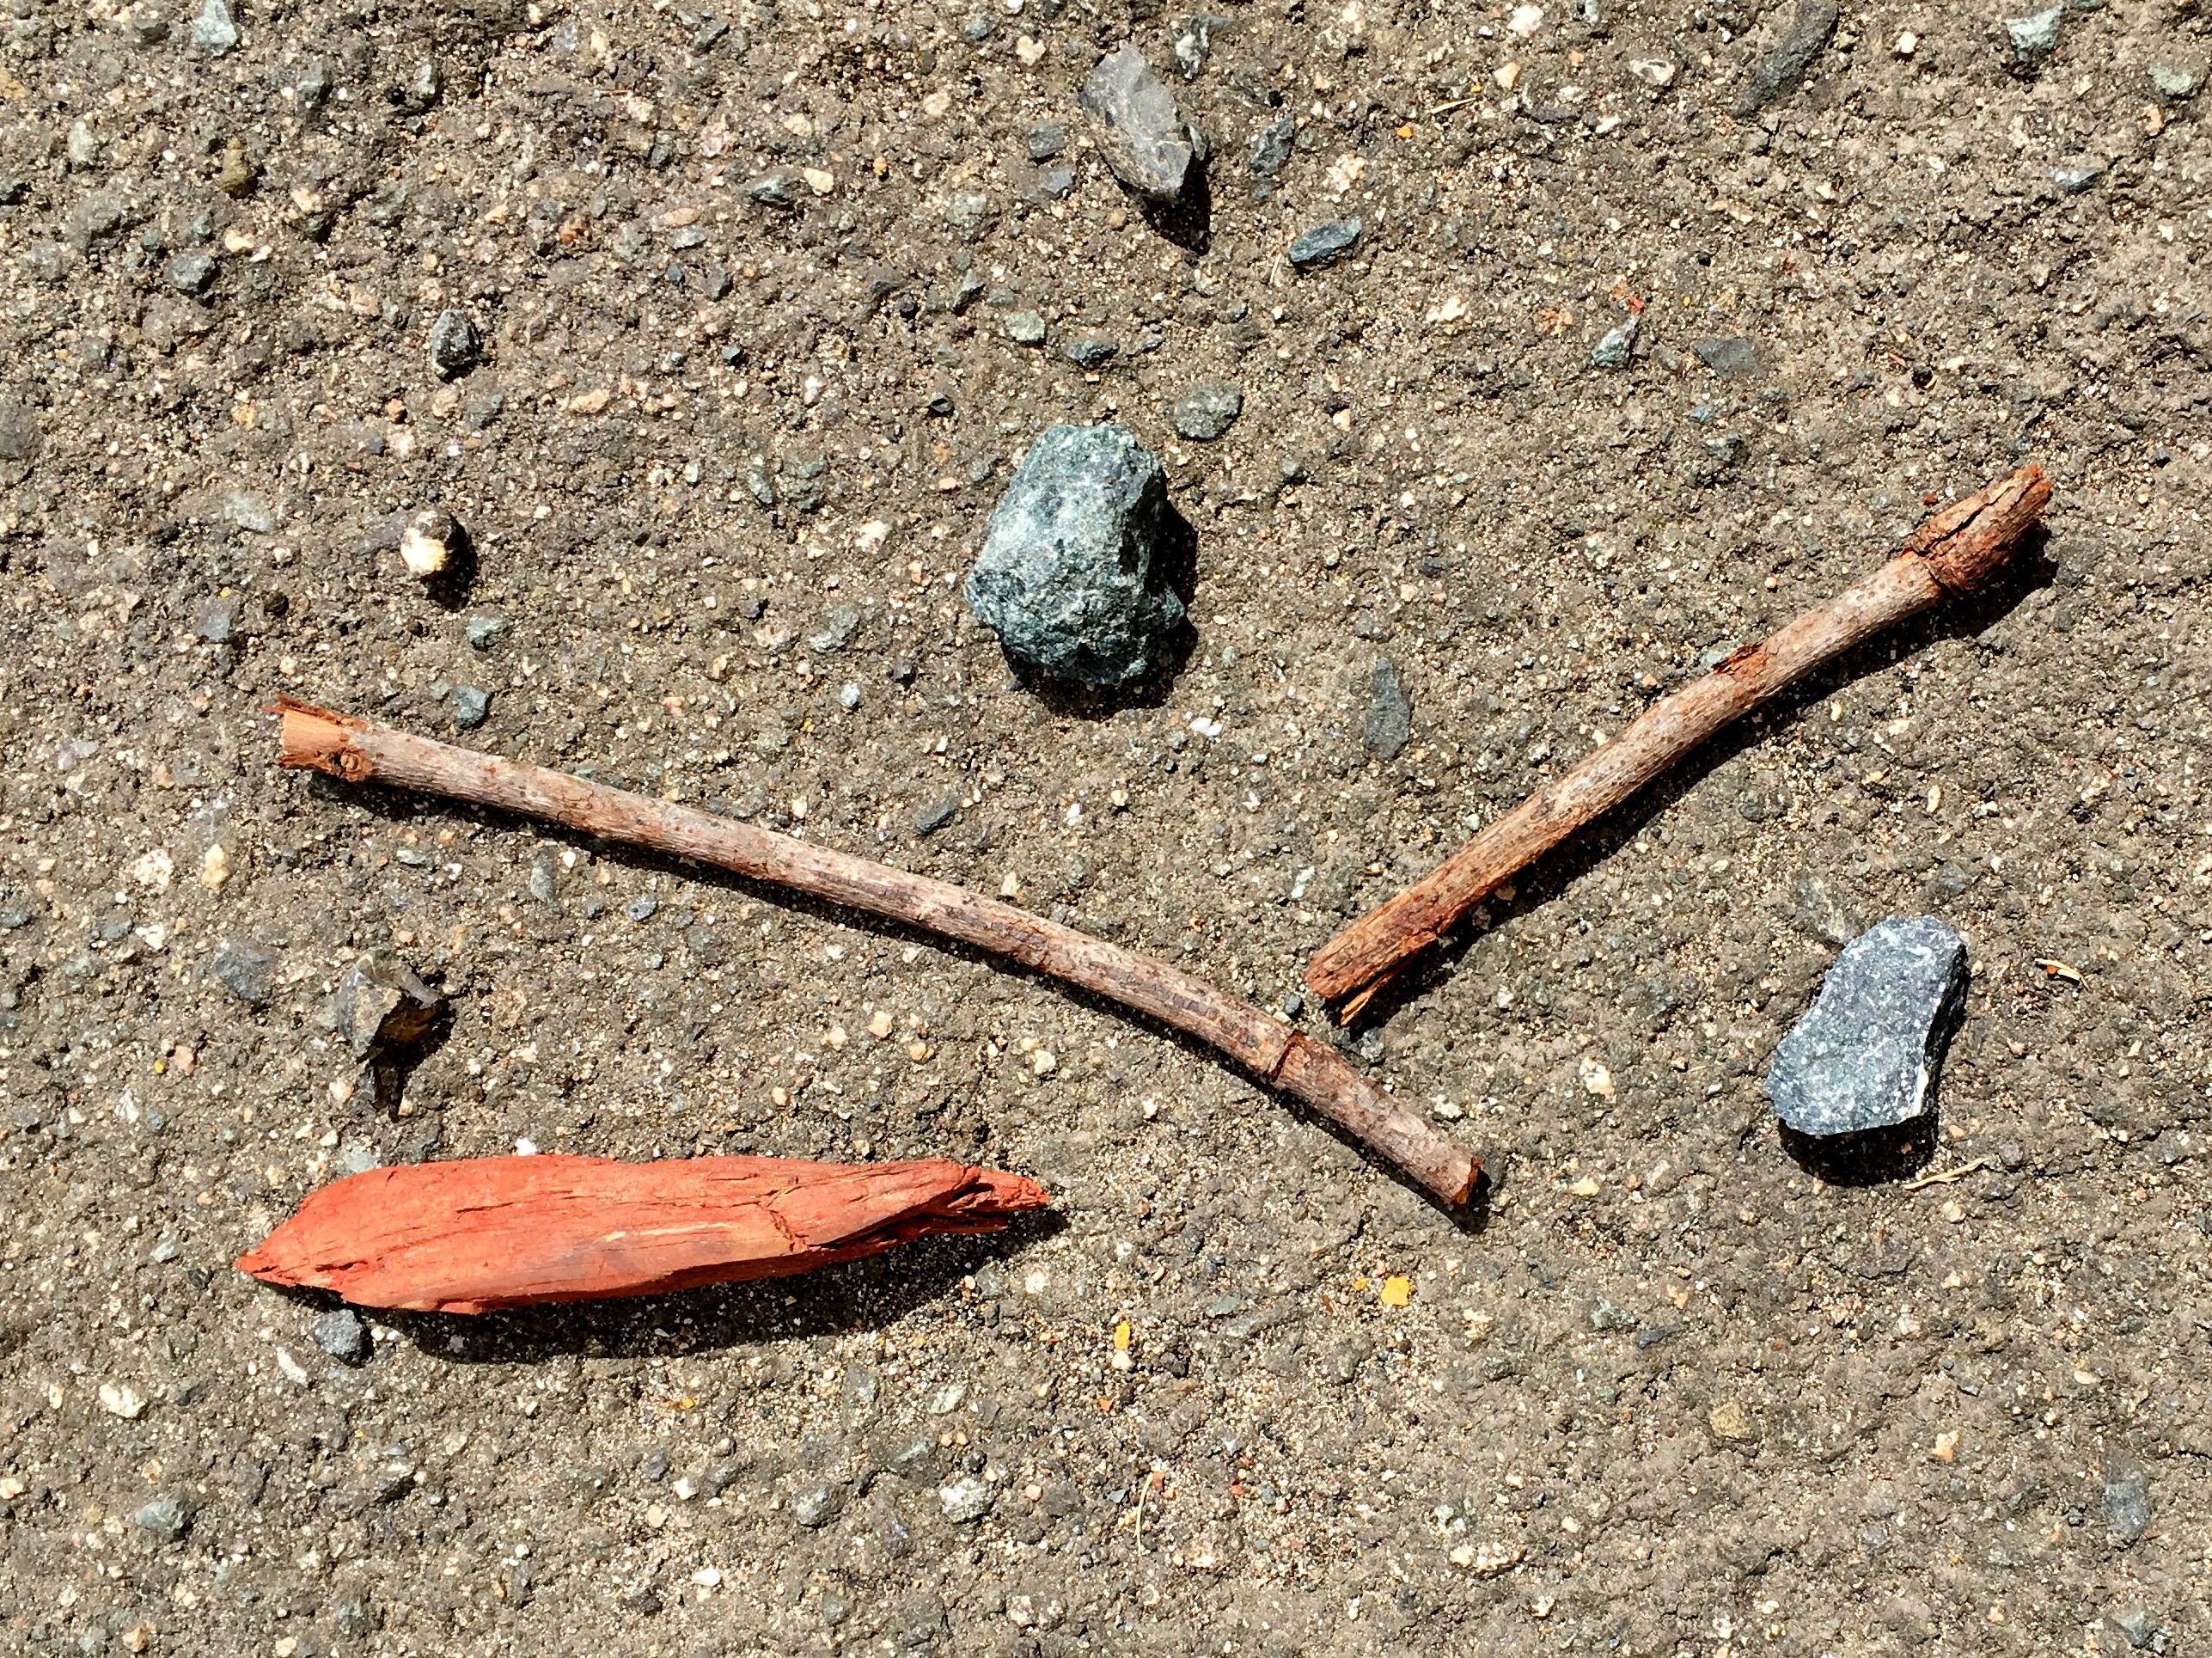
wood, leaf, soil